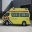
Label: ambulance